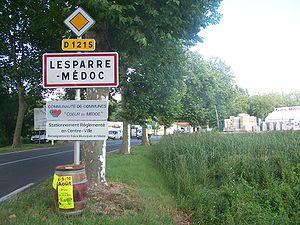
Panneau d'accueil de la ville de Lesparre-Médoc au coeur du Médoc en Gironde.
Lesparre-Médoc est une commune du Sud-Ouest de la France, située au cœur du Médoc, dans le nord du département de la Gironde, en région Nouvelle-Aquitaine.